Jan van der Asselt

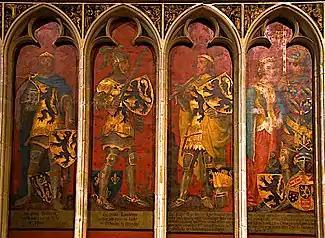
Four portraits of counts of Flanders, from the Gravenkapel in Kortrijk. These were originally painted by Jan van der Asselt but heavily restored and overpainted later.

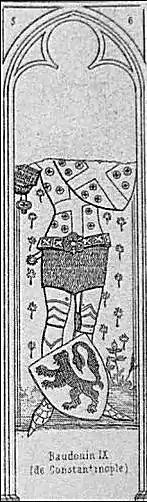
Drawing of the portrait of Latin Emperor Baldwin I by Van der Asselt, showing the condition when it was rediscovered in 1858 and before it was heavily restored in the late 19th century

Jan van der Asselt or Jan van der Hasselt (ca. 1330–1335 – between 1395 and 1398) was a Flemish painter.